Nieuport 21

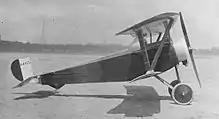
Nieuport 21 prototype

The Nieuport 21 was designed by Gustave Delage and it made its maiden flight in 1916. While it had a similar airframe to the Nieuport 17, it was equipped with a less powerful Le Rhône 9C engine as it was originally intended as a long range escort fighter. As the engine was fitted with a horseshoe shaped cowling, the Nieuport 21 was often mistaken for the slightly smaller Nieuport 11, which used the same cowling.